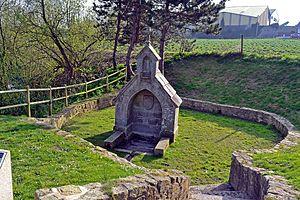
édifiée en 1630, après une épidémie de peste, en même temps qu'une chapelle (aujourd'hui disparue), cette fontaine fut reconstruite en 1897 par la famille de Guébriant sur le chemin menant au château de Kernévez à Saint-Pol-de-Léon, dans le quartier dit aussi de la «